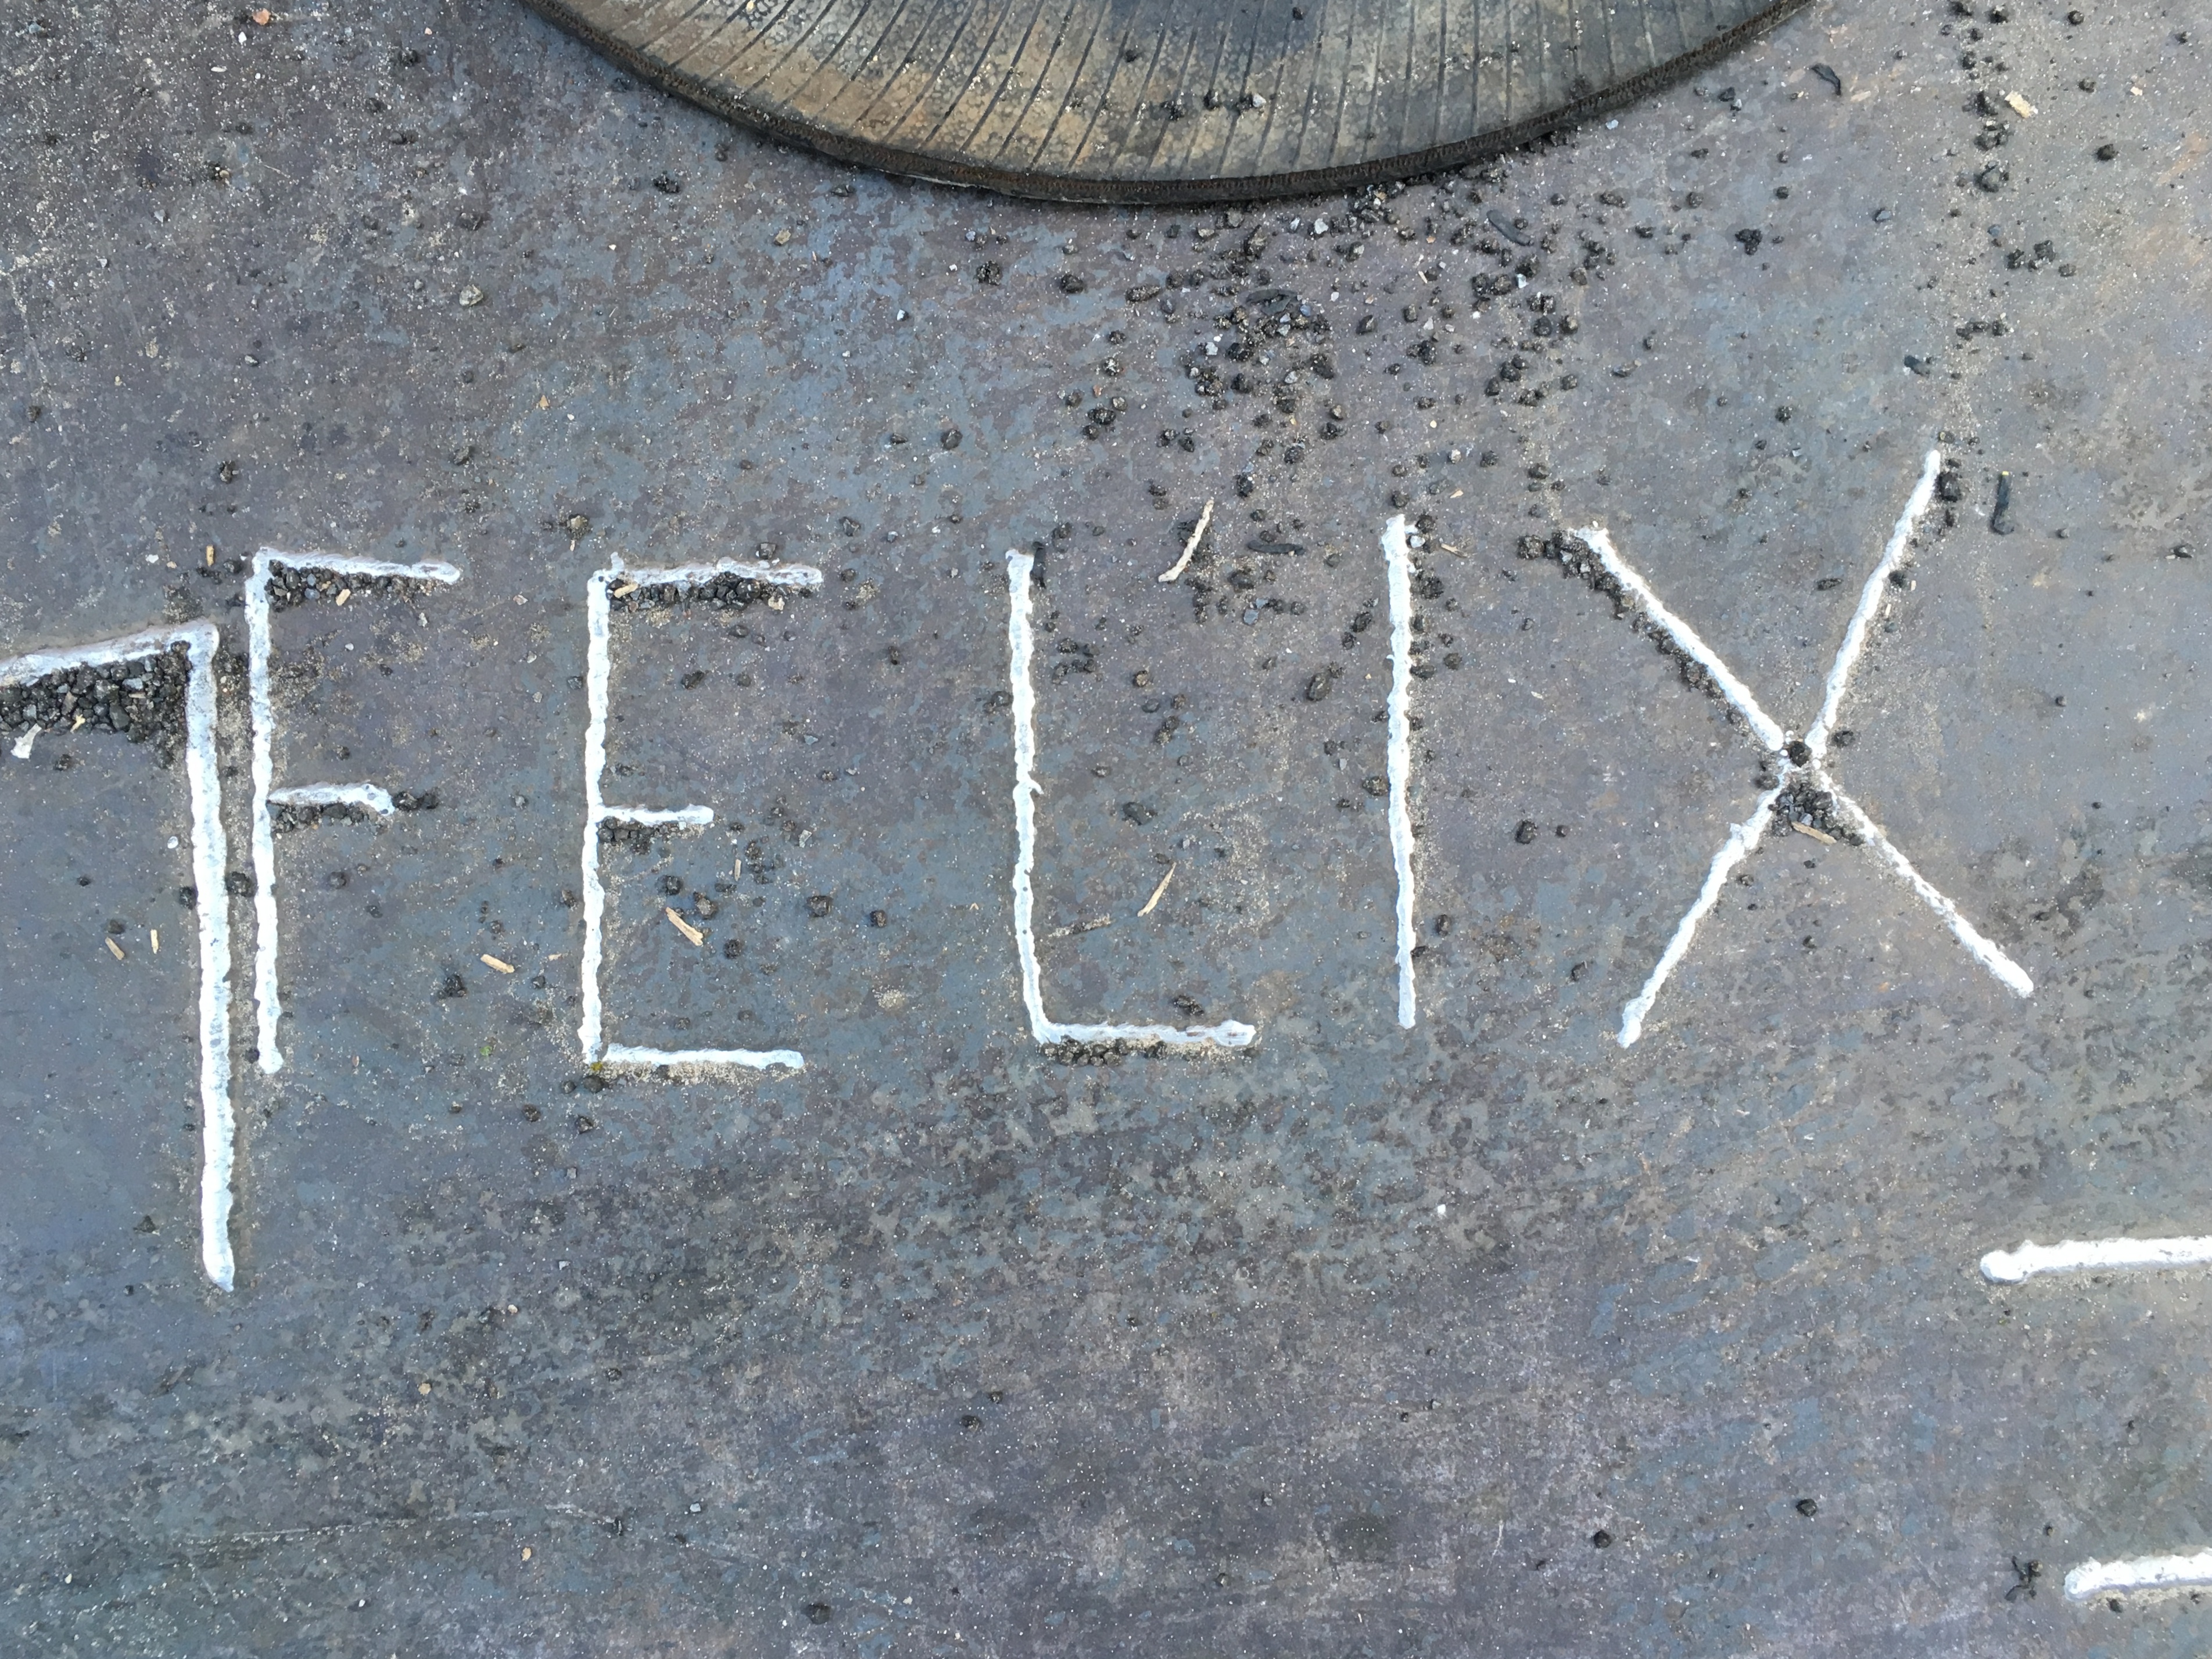
road, sidewalk, number, wall, asphalt, lane, material, felix, road surface